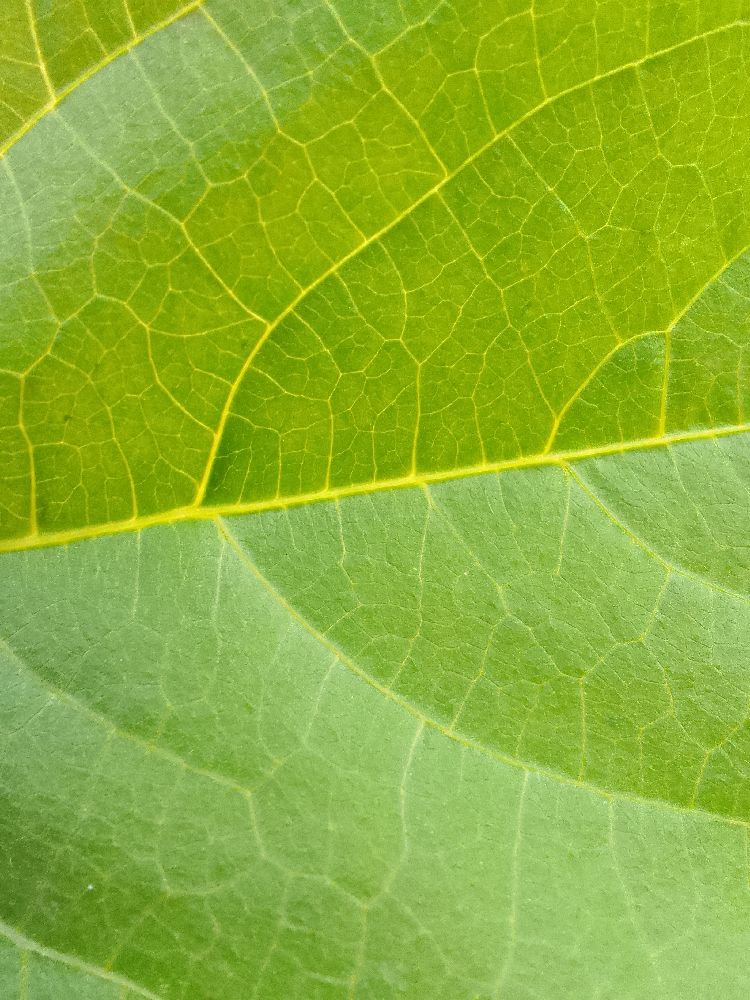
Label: healthy